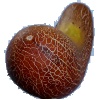
Label: Cucumber Ripe 1